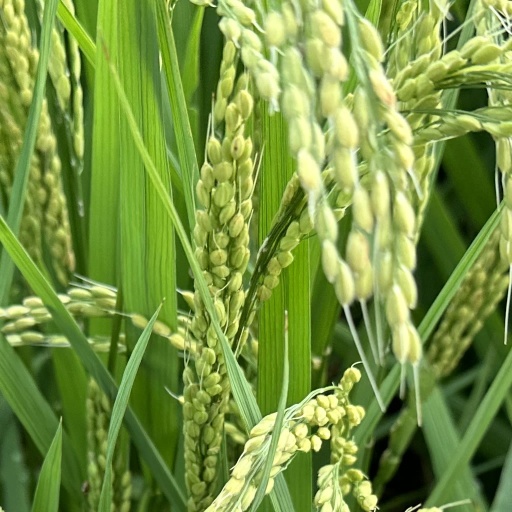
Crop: rice